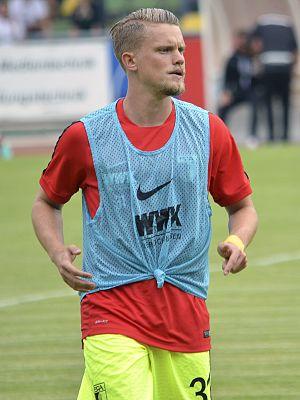
Philipp Max, né le 30 septembre 1993 à Viersen, est un footballeur allemand qui évolue au poste de latéral gauche au FC Augsbourg.